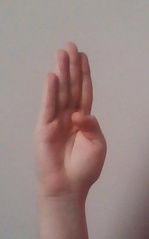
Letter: kaaf